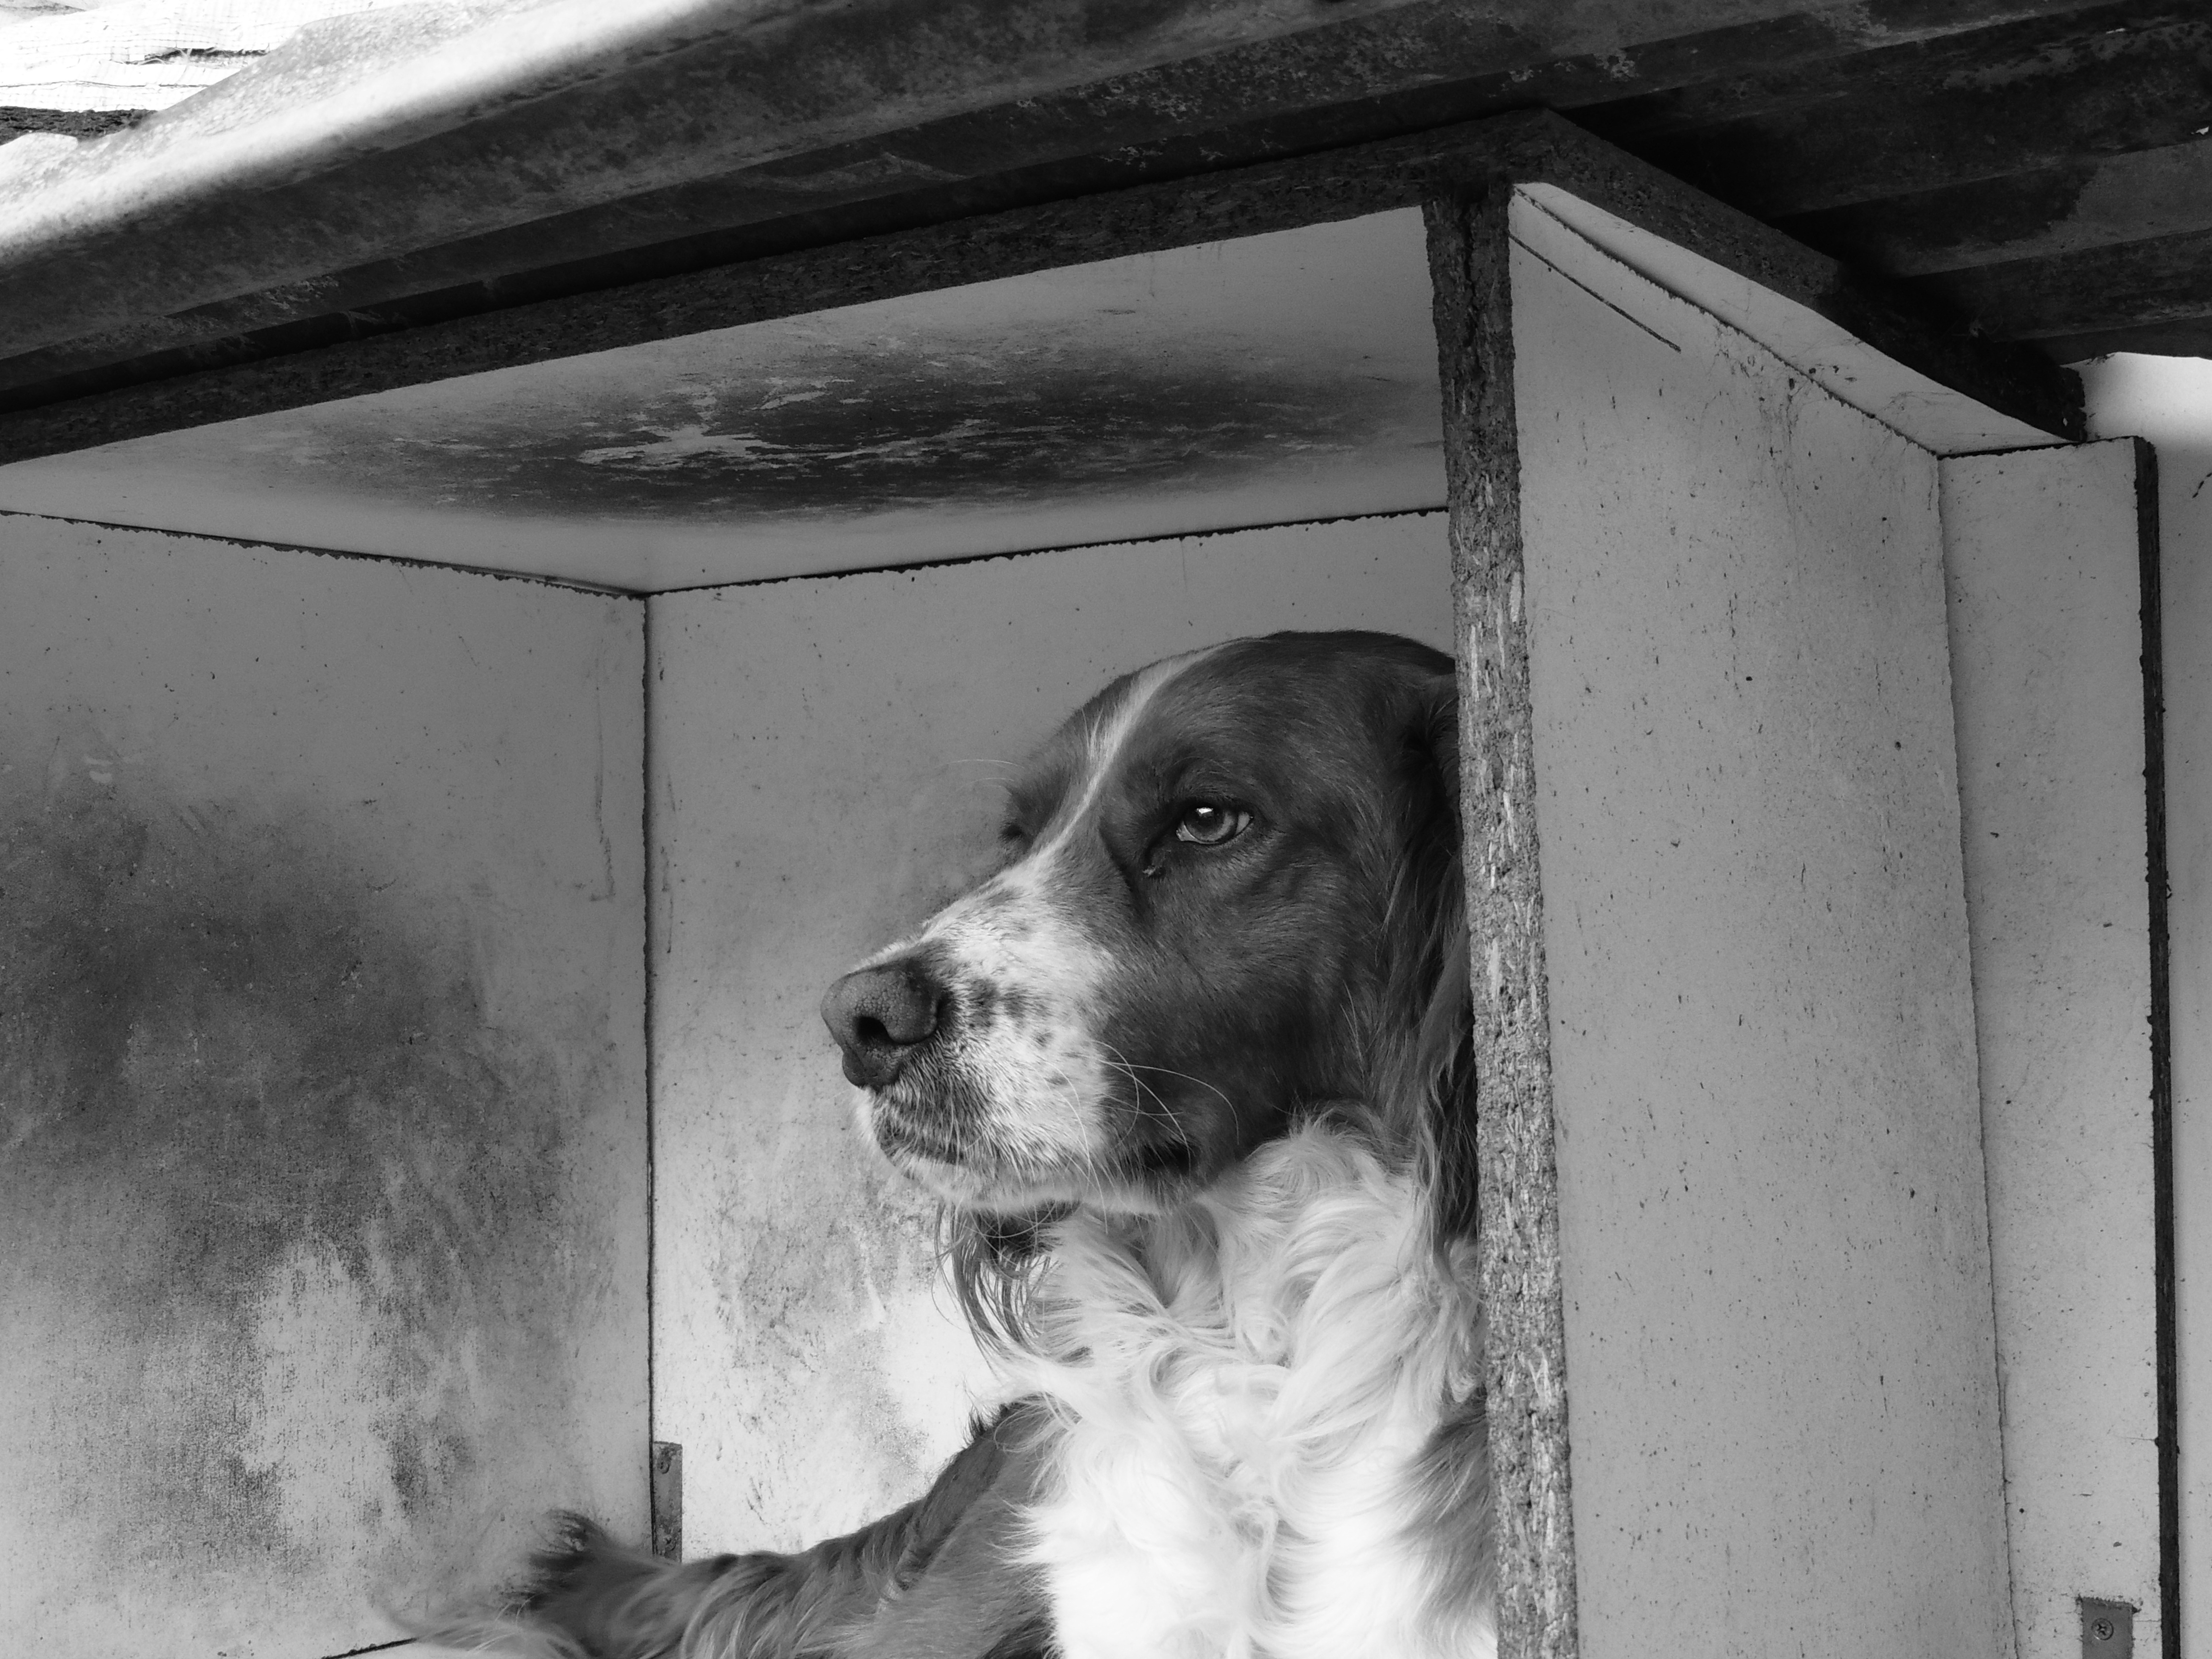
snow, black and white, white, puppy, dog, animal, canine, pet, portrait, mammal, black, monochrome, thoughtful, friend, pets, animals, look, vertebrate, and, animal shelter, monochrome photography, dog like mammal